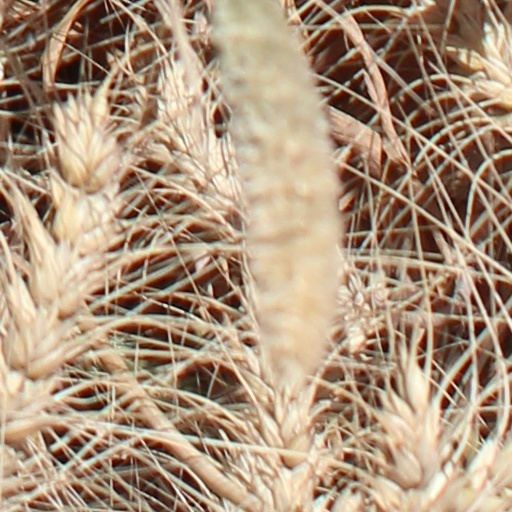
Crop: wheat